German Antarctic Expedition (1938–1939)

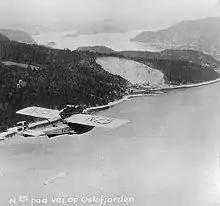
A Dornier Do J seaplane in flight

The Expedition reached the Princess Martha Coast on January 19, 1939, and was active along the Queen Maud Land coast from 19 January to 15 February 1939. In seven survey flights between January 20 and February 5, 1939, an area of approx. was photogrammetrically mapped. Previously unknown ice-free mountain ranges, several small ice-free lakes were discovered in the hinterland. The ice-free Schirmacher Oasis, which now hosts the Maitri and Novolazarevskaya research stations, was spotted from the air by the pilot Richard Schirmacher (who named it after himself).